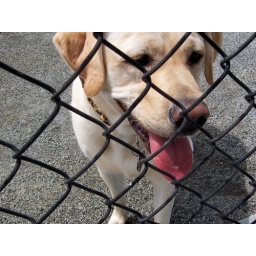
the dog park is across from the lagoon. this girl was in the dog park looking longingly across at the dogs swimming...poor dear.